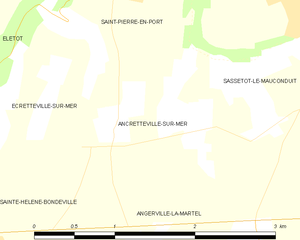
Carte des communes françaises Ancretteville-sur-Mer